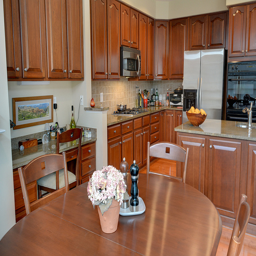
A wooden kitchen table with three wooden chairs.
A large modern kitchen with wood floors, granite countertops, and brown cabinets.
A open style kitchen with a dining table and chairs.
A kitchen has a table, wood cabinets, and a bowl of fruit on an island.
a kitchen with a table and a line of cabinets